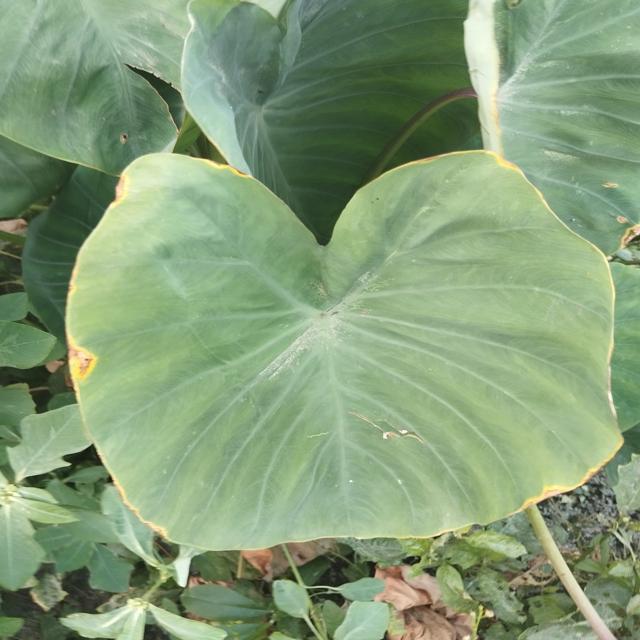
Label: Early_Blight